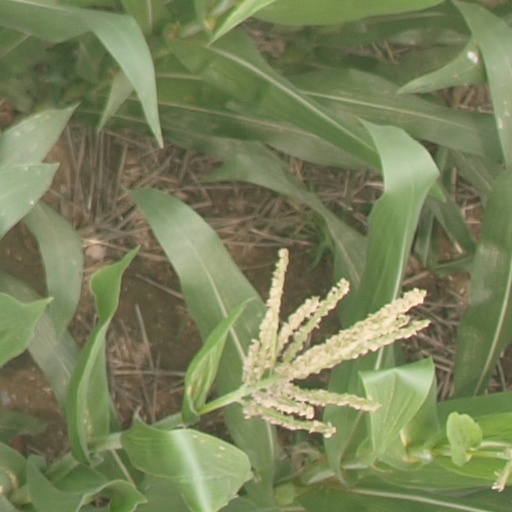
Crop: maize; corn